Conway, Massachusetts

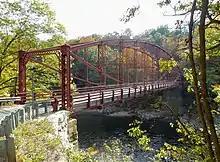
Historic Bardwell's Ferry Bridge

According to the United States Census Bureau, the town has a total area of , of which is land and , or 0.47%, is water. Conway is in the central part of the county, and is bordered by Shelburne to the north, Deerfield to the east, Whately to the southeast, Williamsburg to the south, Goshen to the southwest, Ashfield to the west, and Buckland to the northwest. Included within the town boundaries are the historic neighborhoods of Burkville and Shirkshire. Conway is southwest of Greenfield, north-northwest of Springfield, and west-northwest of Boston.